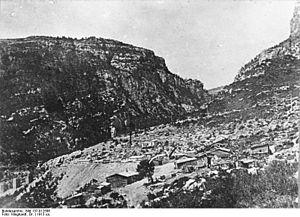
Le chemin de fer Berlin-Bagdad, plus connu sous son nom allemand de Bagdadbahn, est une voie ferrée de 1 600 km de long, construite entre 1903 et 1940 dans l’Empire ottoman et ses États successeurs, pour assurer la liaison entre Konya et Bagdad. En y incluant le chemin de fer anatolien Istanbul-Konya et les voies annexes en Syrie et en Irak, la longueur totale de l’ouvrage atteint 3 205 km, ce qui en fait un des plus grands ouvrages d’infrastructure de l’époque et une des réalisations capitales de l’impérialisme économique allemand.